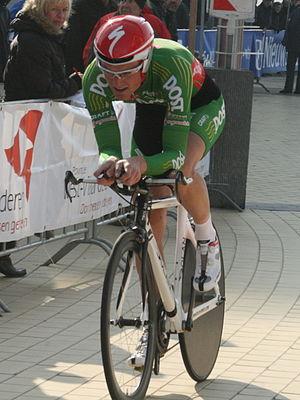
Andrew Fenn, né le 1ᵉʳ juillet 1990 dans le comté de Hertfordshire, est un coureur cycliste britannique. Il pratique le cyclisme sur piste et sur route. Il rejoint en 2011, l'équipe continentale An Post-Sean Kelly avant de signer en 2012 chez Omega Pharma-Quick Step, puis chez Sky en 2015.